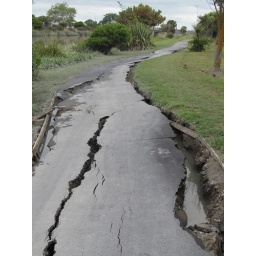
Walk way by river in front of houses